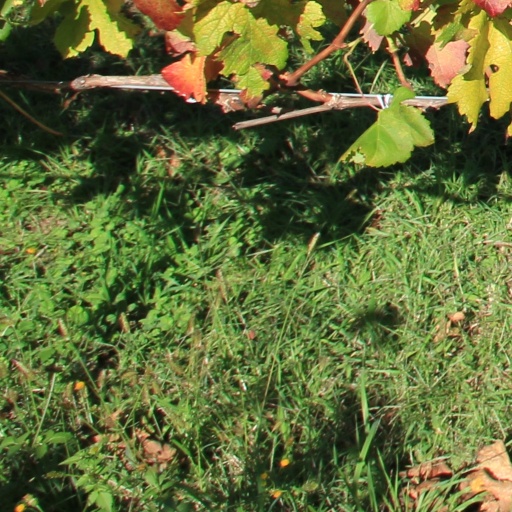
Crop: grape